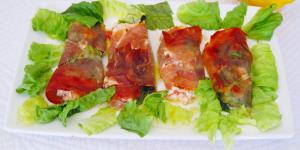
rollitos de jamon serrano rellenos